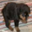
Label: dog